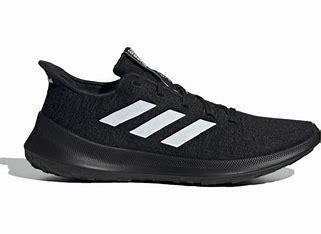
Brand: Adidas
Model: Sensebounce